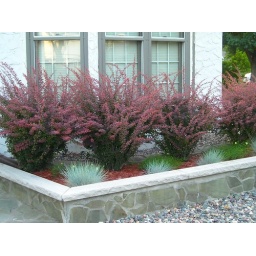
Barberry Bushes in window box